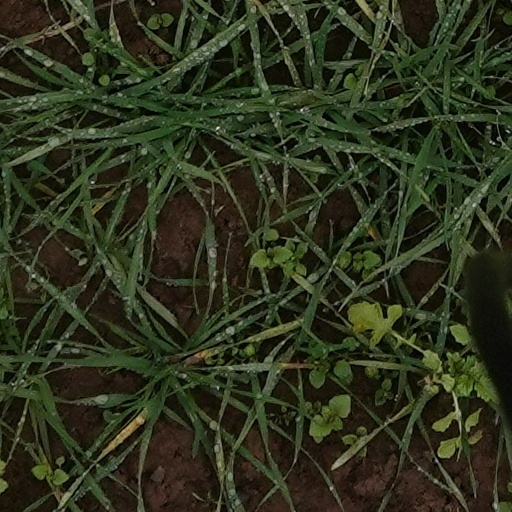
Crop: wheat